SNCF Class BB 60031

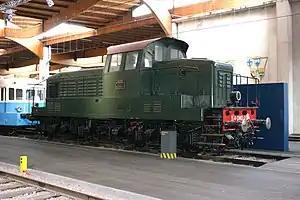
PLM "4.DMD" prototype No. 4-DMD-2 (SNCF No.BB 60032) built 1938, at the Cité du Train museum, Mulhouse, March 2009

The SNCF Class BB 60030 diesel locomotives were built by FAMH / Jeumont for the Chemin de Fer Paris-Lyon-Méditerranée (PLM) in 1938. They were powered by Sulzer engines, producing 550 bhp, and weighed 68.5 tonnes.